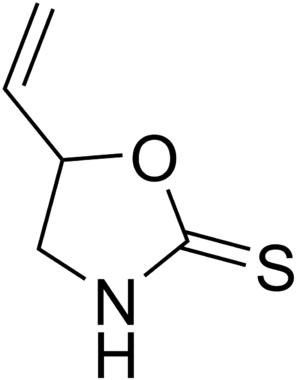
La goitrine est un thiocarbamate cyclique formant un cycle à cinq atomes.